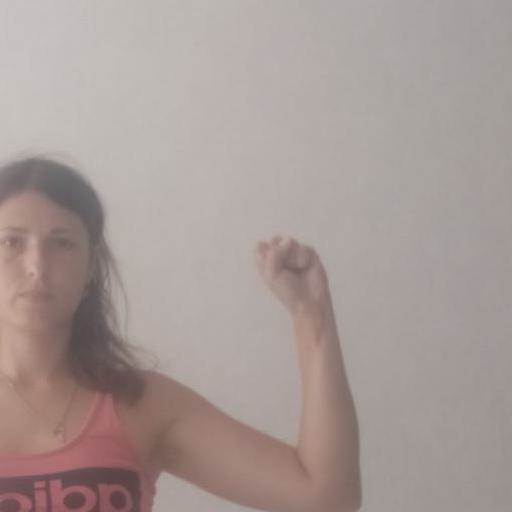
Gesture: fist